46 West 55th Street

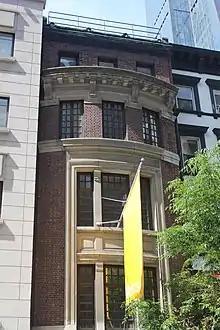
Seen in June 2021

46 West 55th Street (also the Joseph B. and Josephine H. Bissell House) is a commercial building in the Midtown Manhattan neighborhood of New York City. It is along the south side of 55th Street between Fifth Avenue and Sixth Avenue. The five-story building was designed by Thomas Thomas in the Italianate style and was constructed in 1869. It was redesigned in the neoclassical style between 1903 and 1904 by Edward L. Tilton. As redesigned by Tilton, the first floor contains a limestone entrance, while the other floors contain red and black brick with limestone moldings. The first four stories are bowed slightly outward.